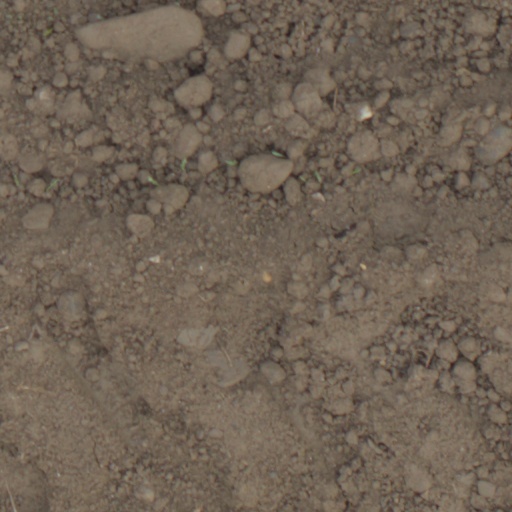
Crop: wheat